Dečani chrysobulls

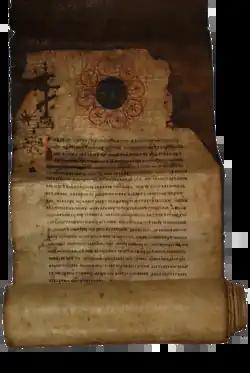
Original first page

The Dečani chrysobulls alternatively known as the Dečani charters are chrysobulls dating to 1330–1345 that constitute the founding charters issued by the Serbian King Stefan Dečanski after the building of the monastery of Visoki Dečani was completed, in 1330. In particular, the charters contain a detailed list of landholdings and tax farming rights which the monastery held over settlements and communities in the Kingdom of Serbia, in an area which spanned from present-day southern Serbia, Kosovo, Montenegro and parts of northern Albania.